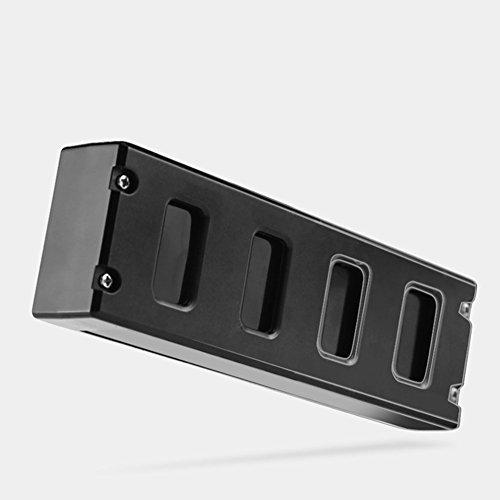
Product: Leoie None Quadcopter, Black
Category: Toys & Games | Hobbies | Remote & App Controlled Vehicles & Parts | Remote & App Controlled Vehicles | Quadcopters & Multirotors
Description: WORRY-FREE FLIGHT EXPERIENCE --- The Bug3 drone is built-in with Independent ESC and with smart transmitter.
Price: $139.99
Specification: PackageDimensions:15.7x14.4x6.4inches|ItemWeight:3.13pounds|ShippingWeight:3.13pounds(Viewshippingratesandpolicies)|Manufacturer:DayanCube|ASIN:B06XVQMFKF|Itemmodelnumber:None|Batteries:1LithiumPolymerbatteriesrequired.(included)